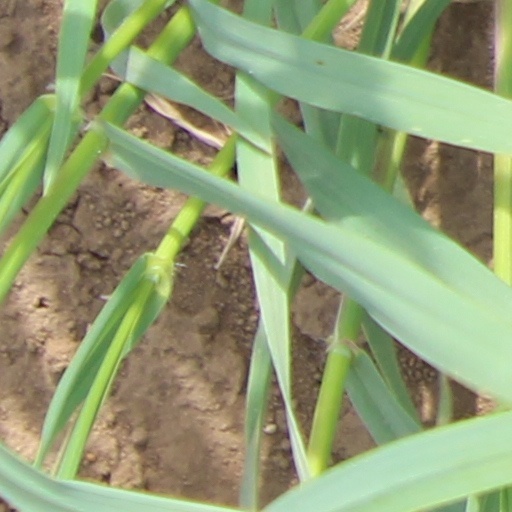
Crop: wheat